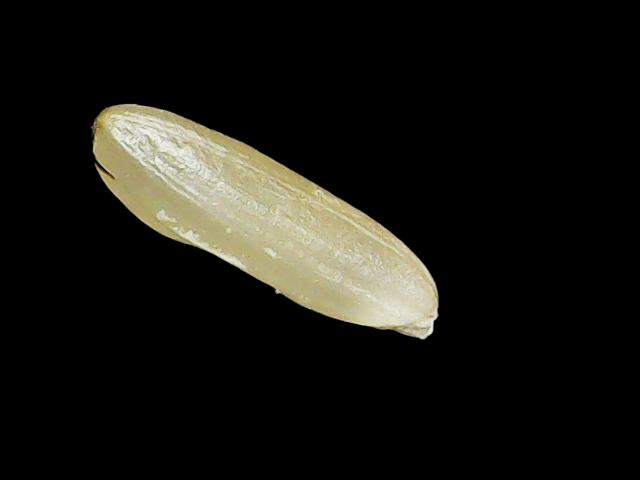
Rice variety: Binadhan14